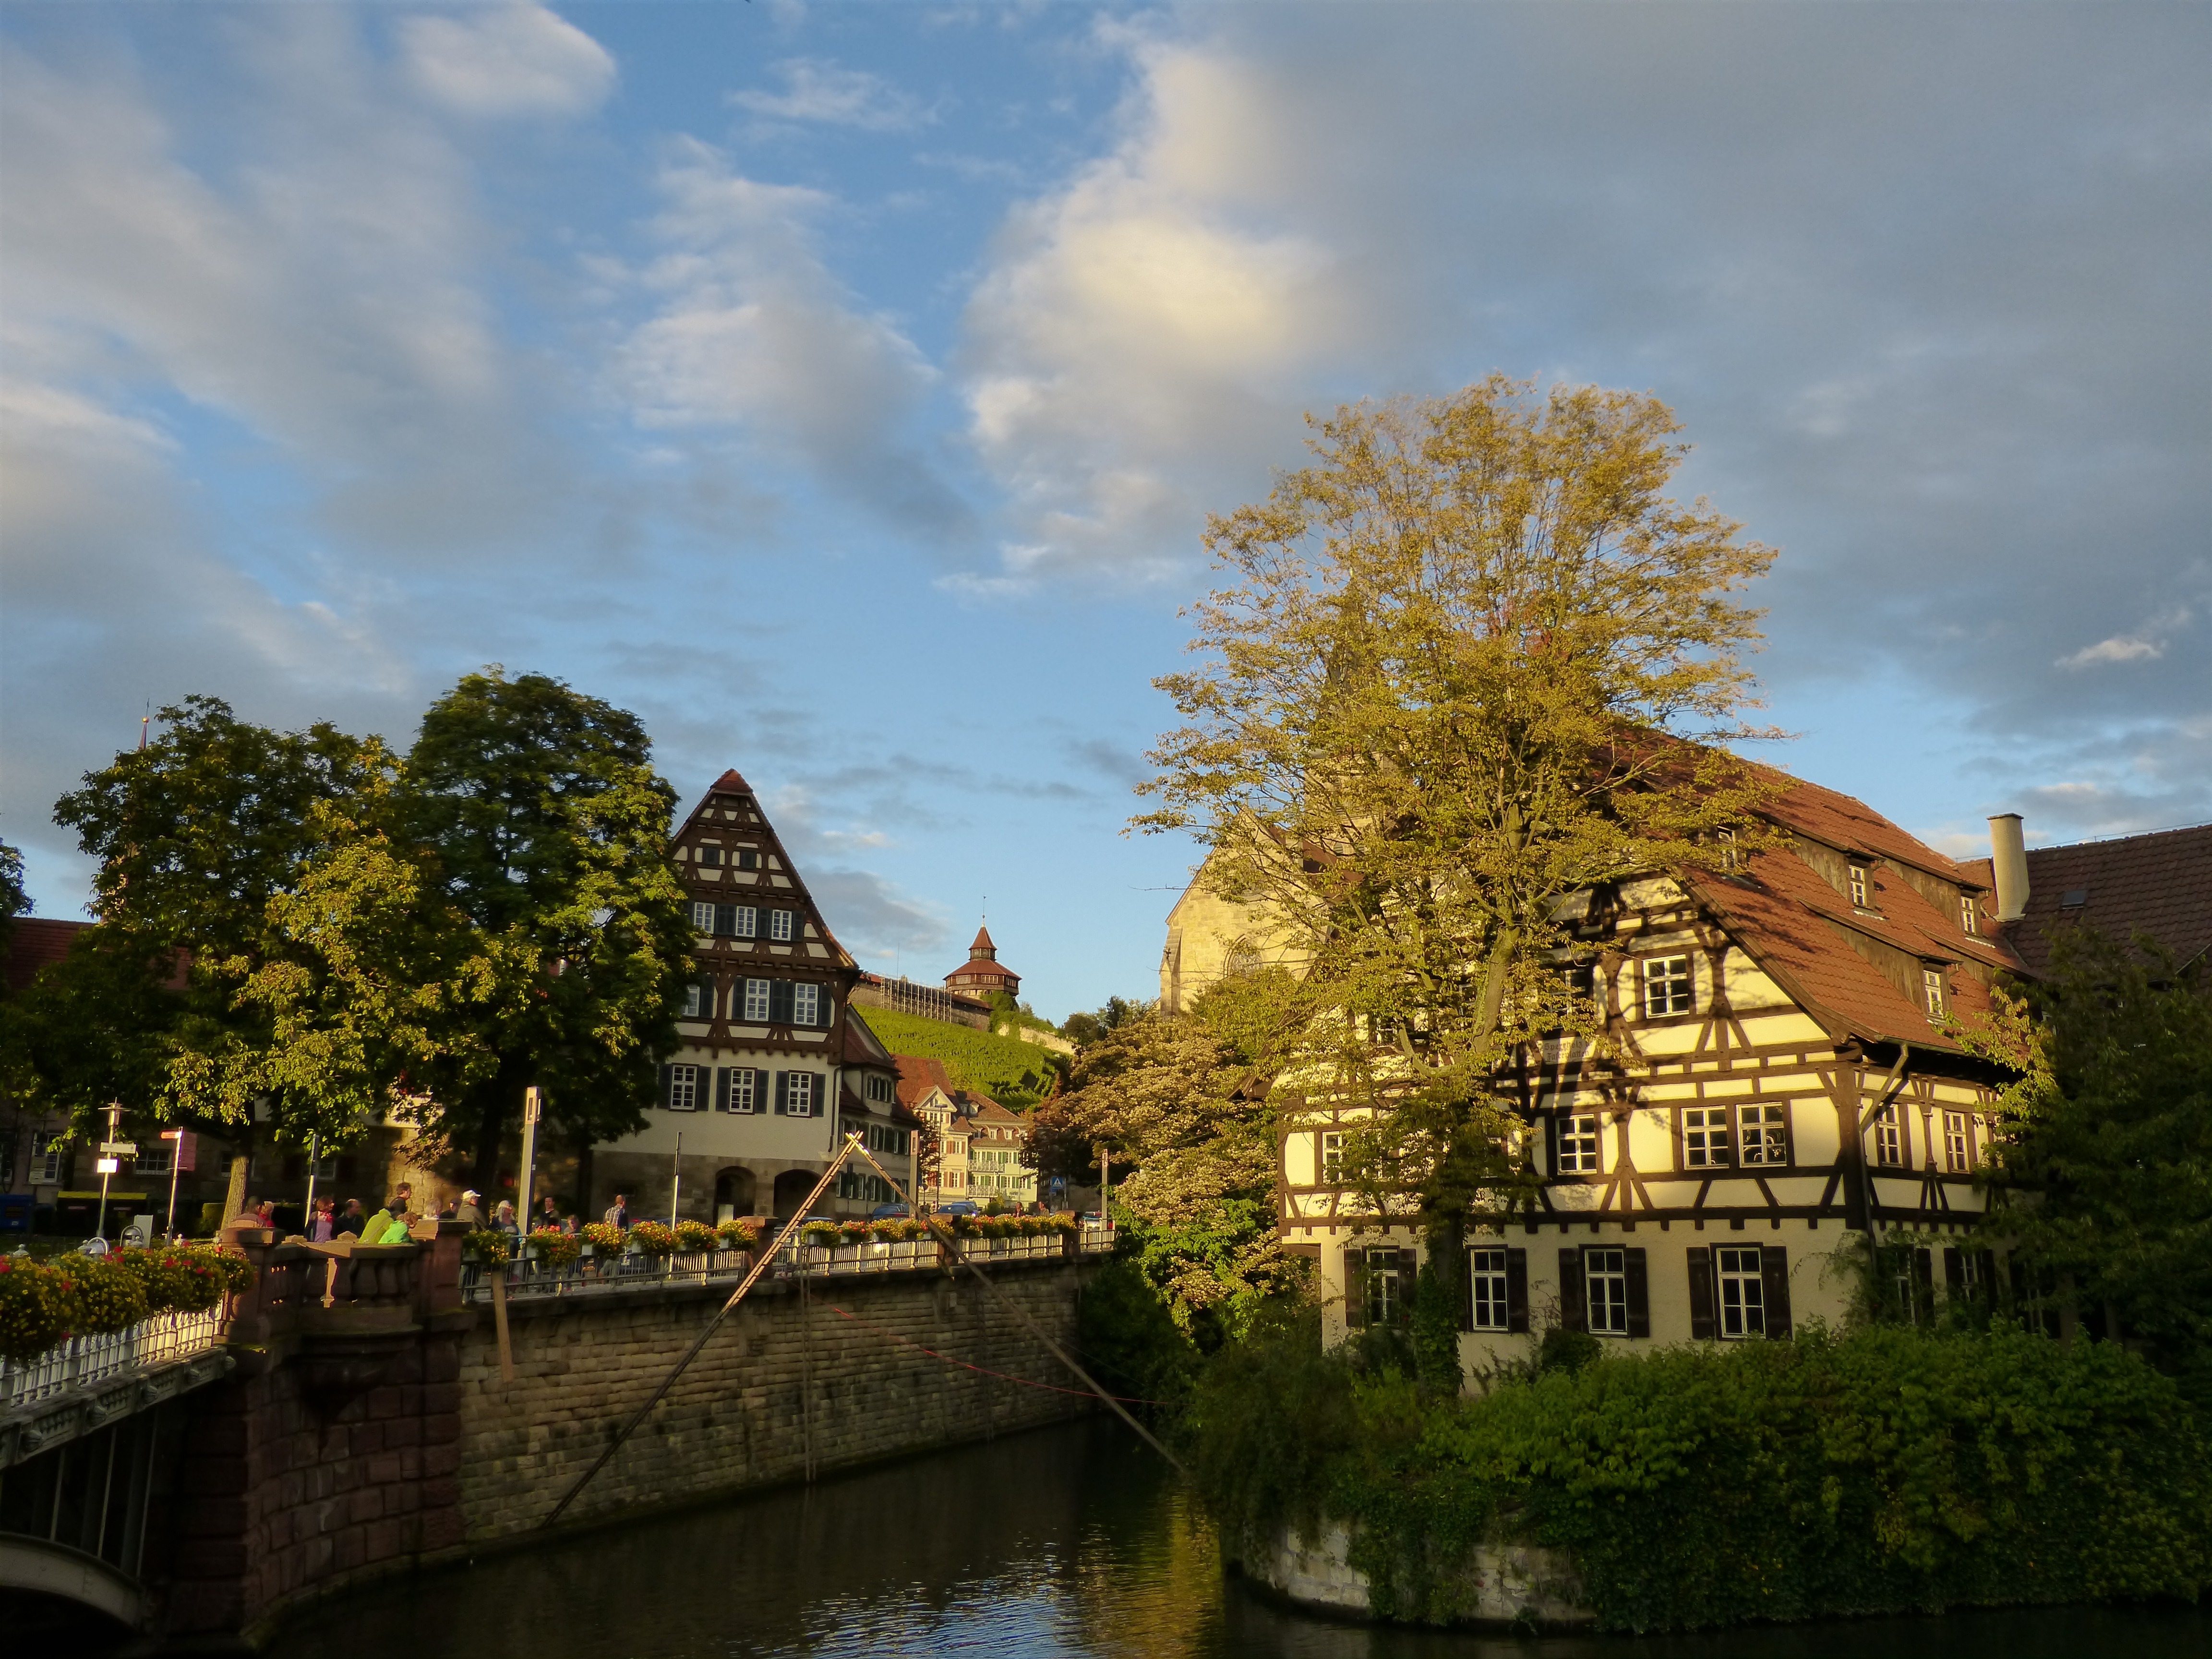
tree, architecture, sky, house, flower, chateau, river, canal, cityscape, evening, reflection, autumn, castle, tourism, waterway, old town, homes, estate, fachwerkhaus, rural area, truss, esslingen, woody plant